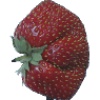
Label: strawberry_wedge